The Nature of Sanctity

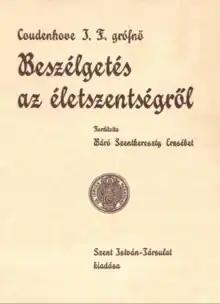
Cover of the Hungarian translation (1936) of "The Nature of Sanctity".

"The Nature of Sanctity" was also translated from German into Dutch (1936), French (1936), and Hungarian (1936).